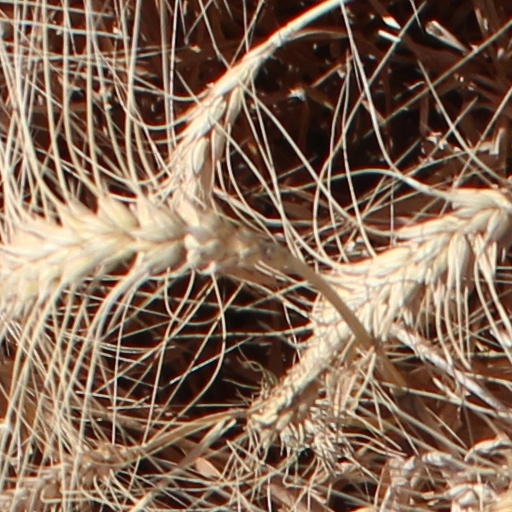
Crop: wheat